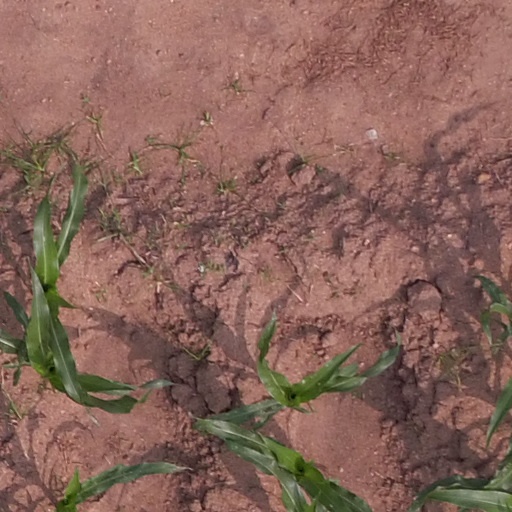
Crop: maize; corn